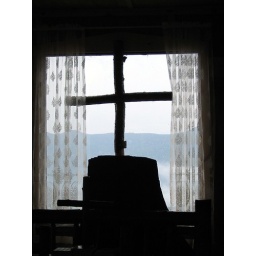
church cross in window , gorgeous view